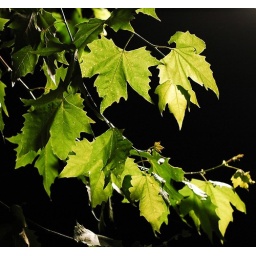
These were simply taken in a park at night, the light comes from a street lamp